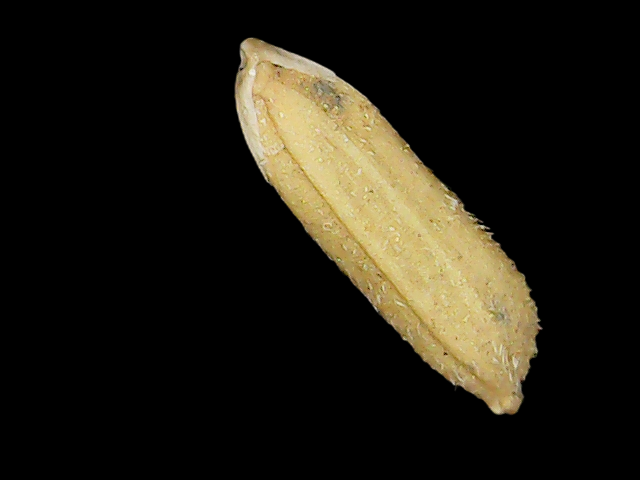
Rice variety: Binadhan16